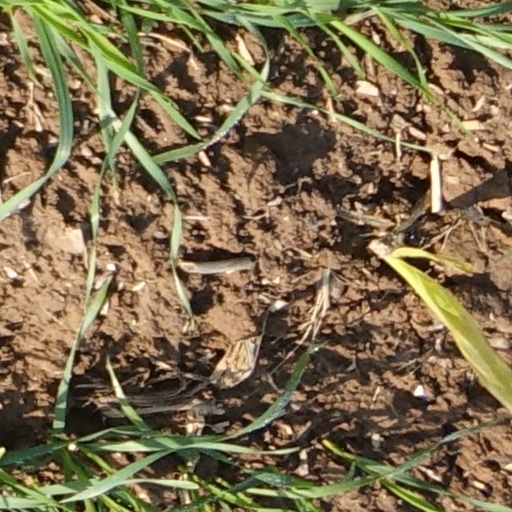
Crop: wheat